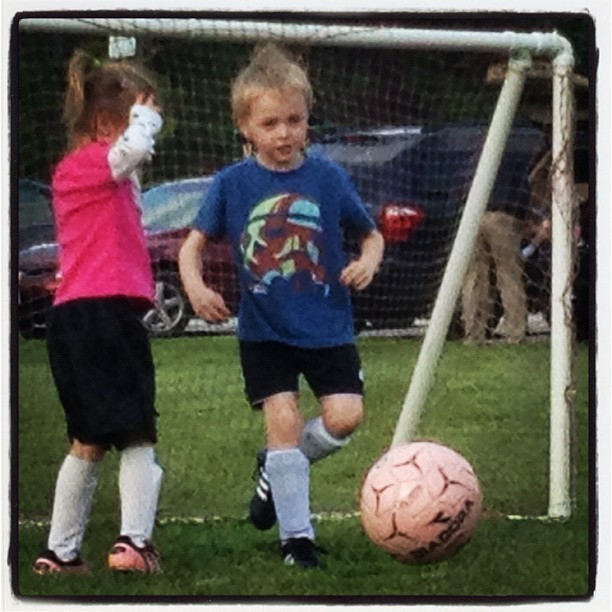
hai đứa trẻ đang chơi bóng đá ở trước khung thành